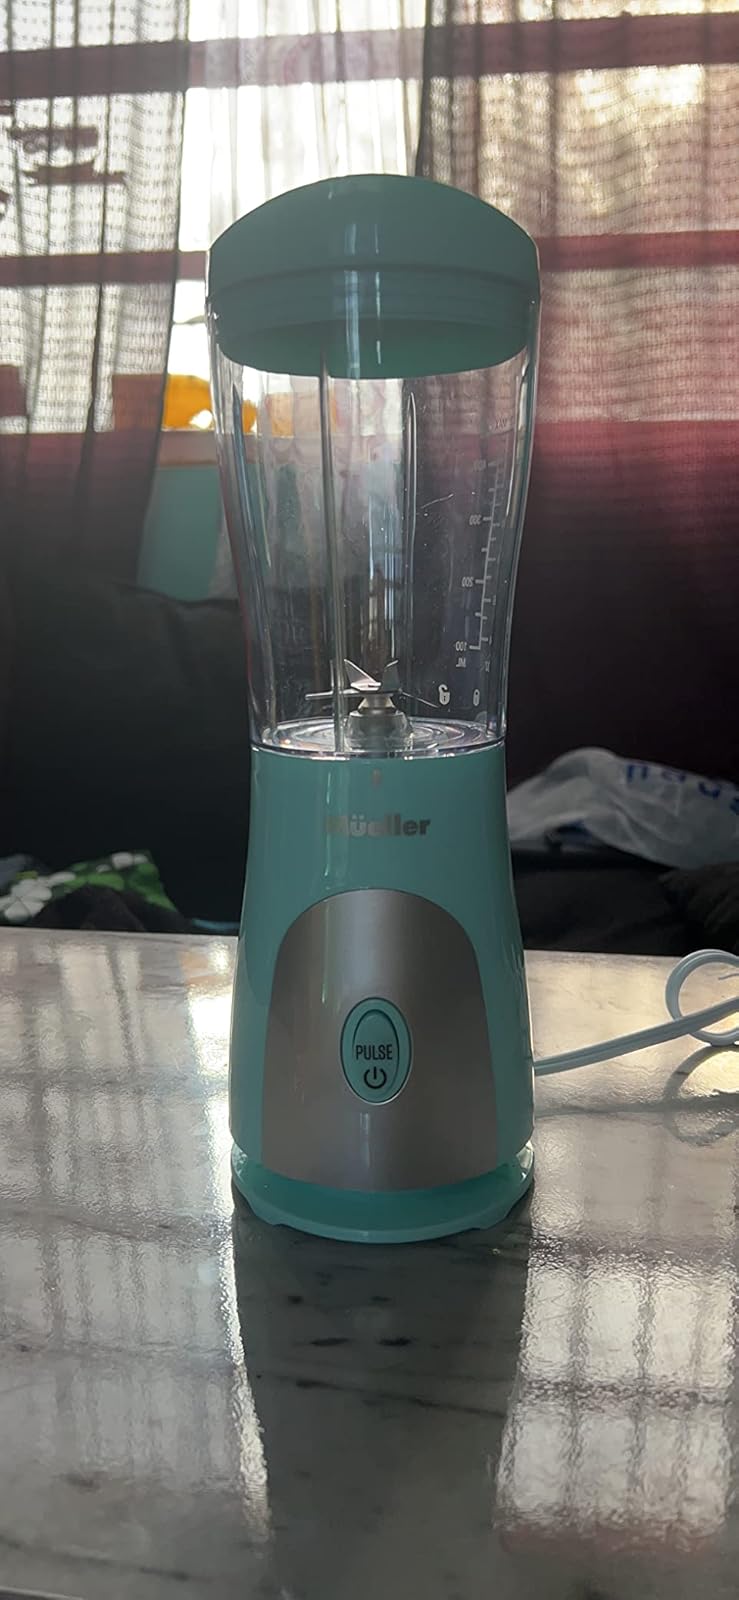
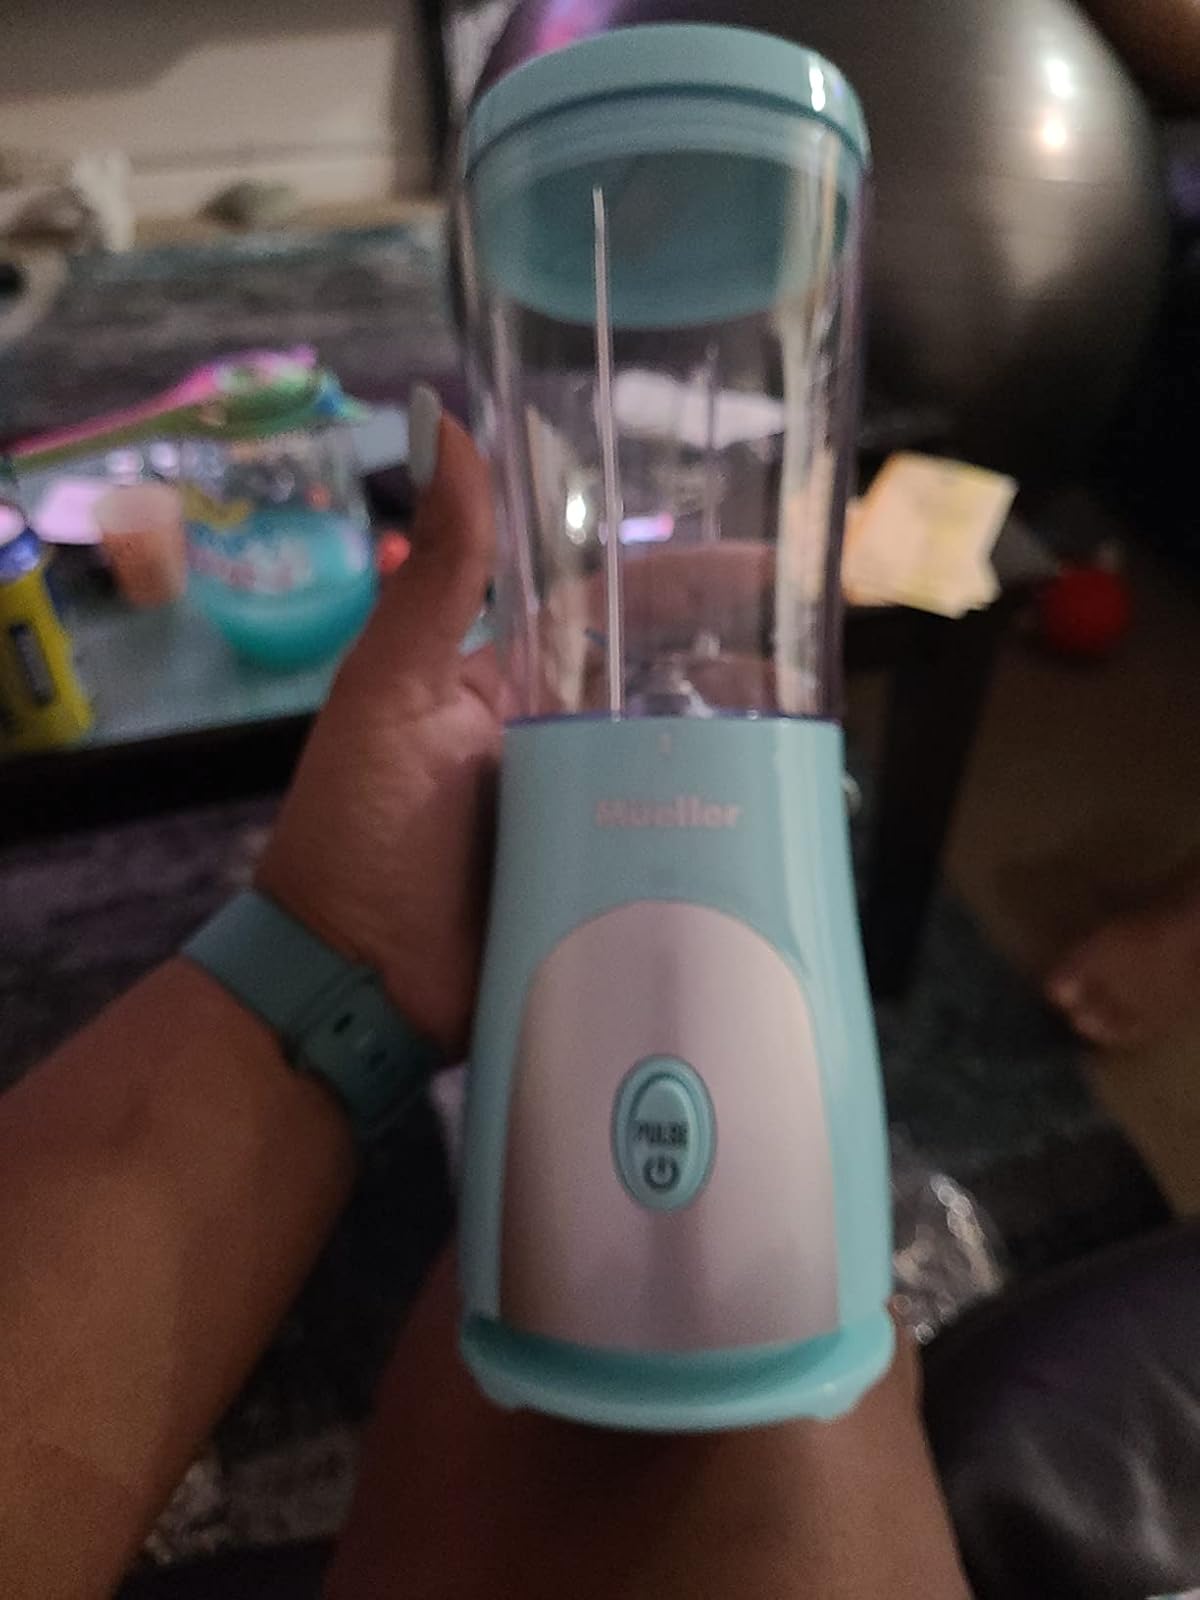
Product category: items_blender
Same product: yes